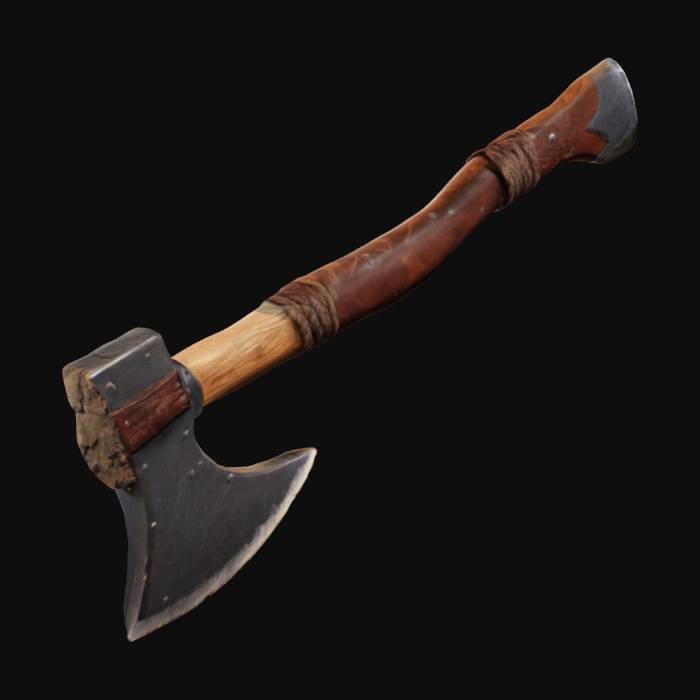
미적 점수 (1~10점): 7